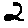
Label: 2